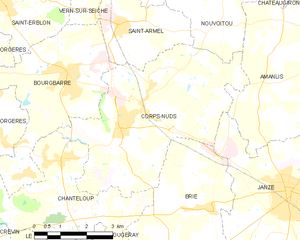
Corps-Nuds est une commune française située dans le département d'Ille-et-Vilaine en région Bretagne, membre de Rennes Métropole. Ses habitants, qui étaient 3 176 en 2013, sont appelés les Cornusiens et les Cornusiennes.